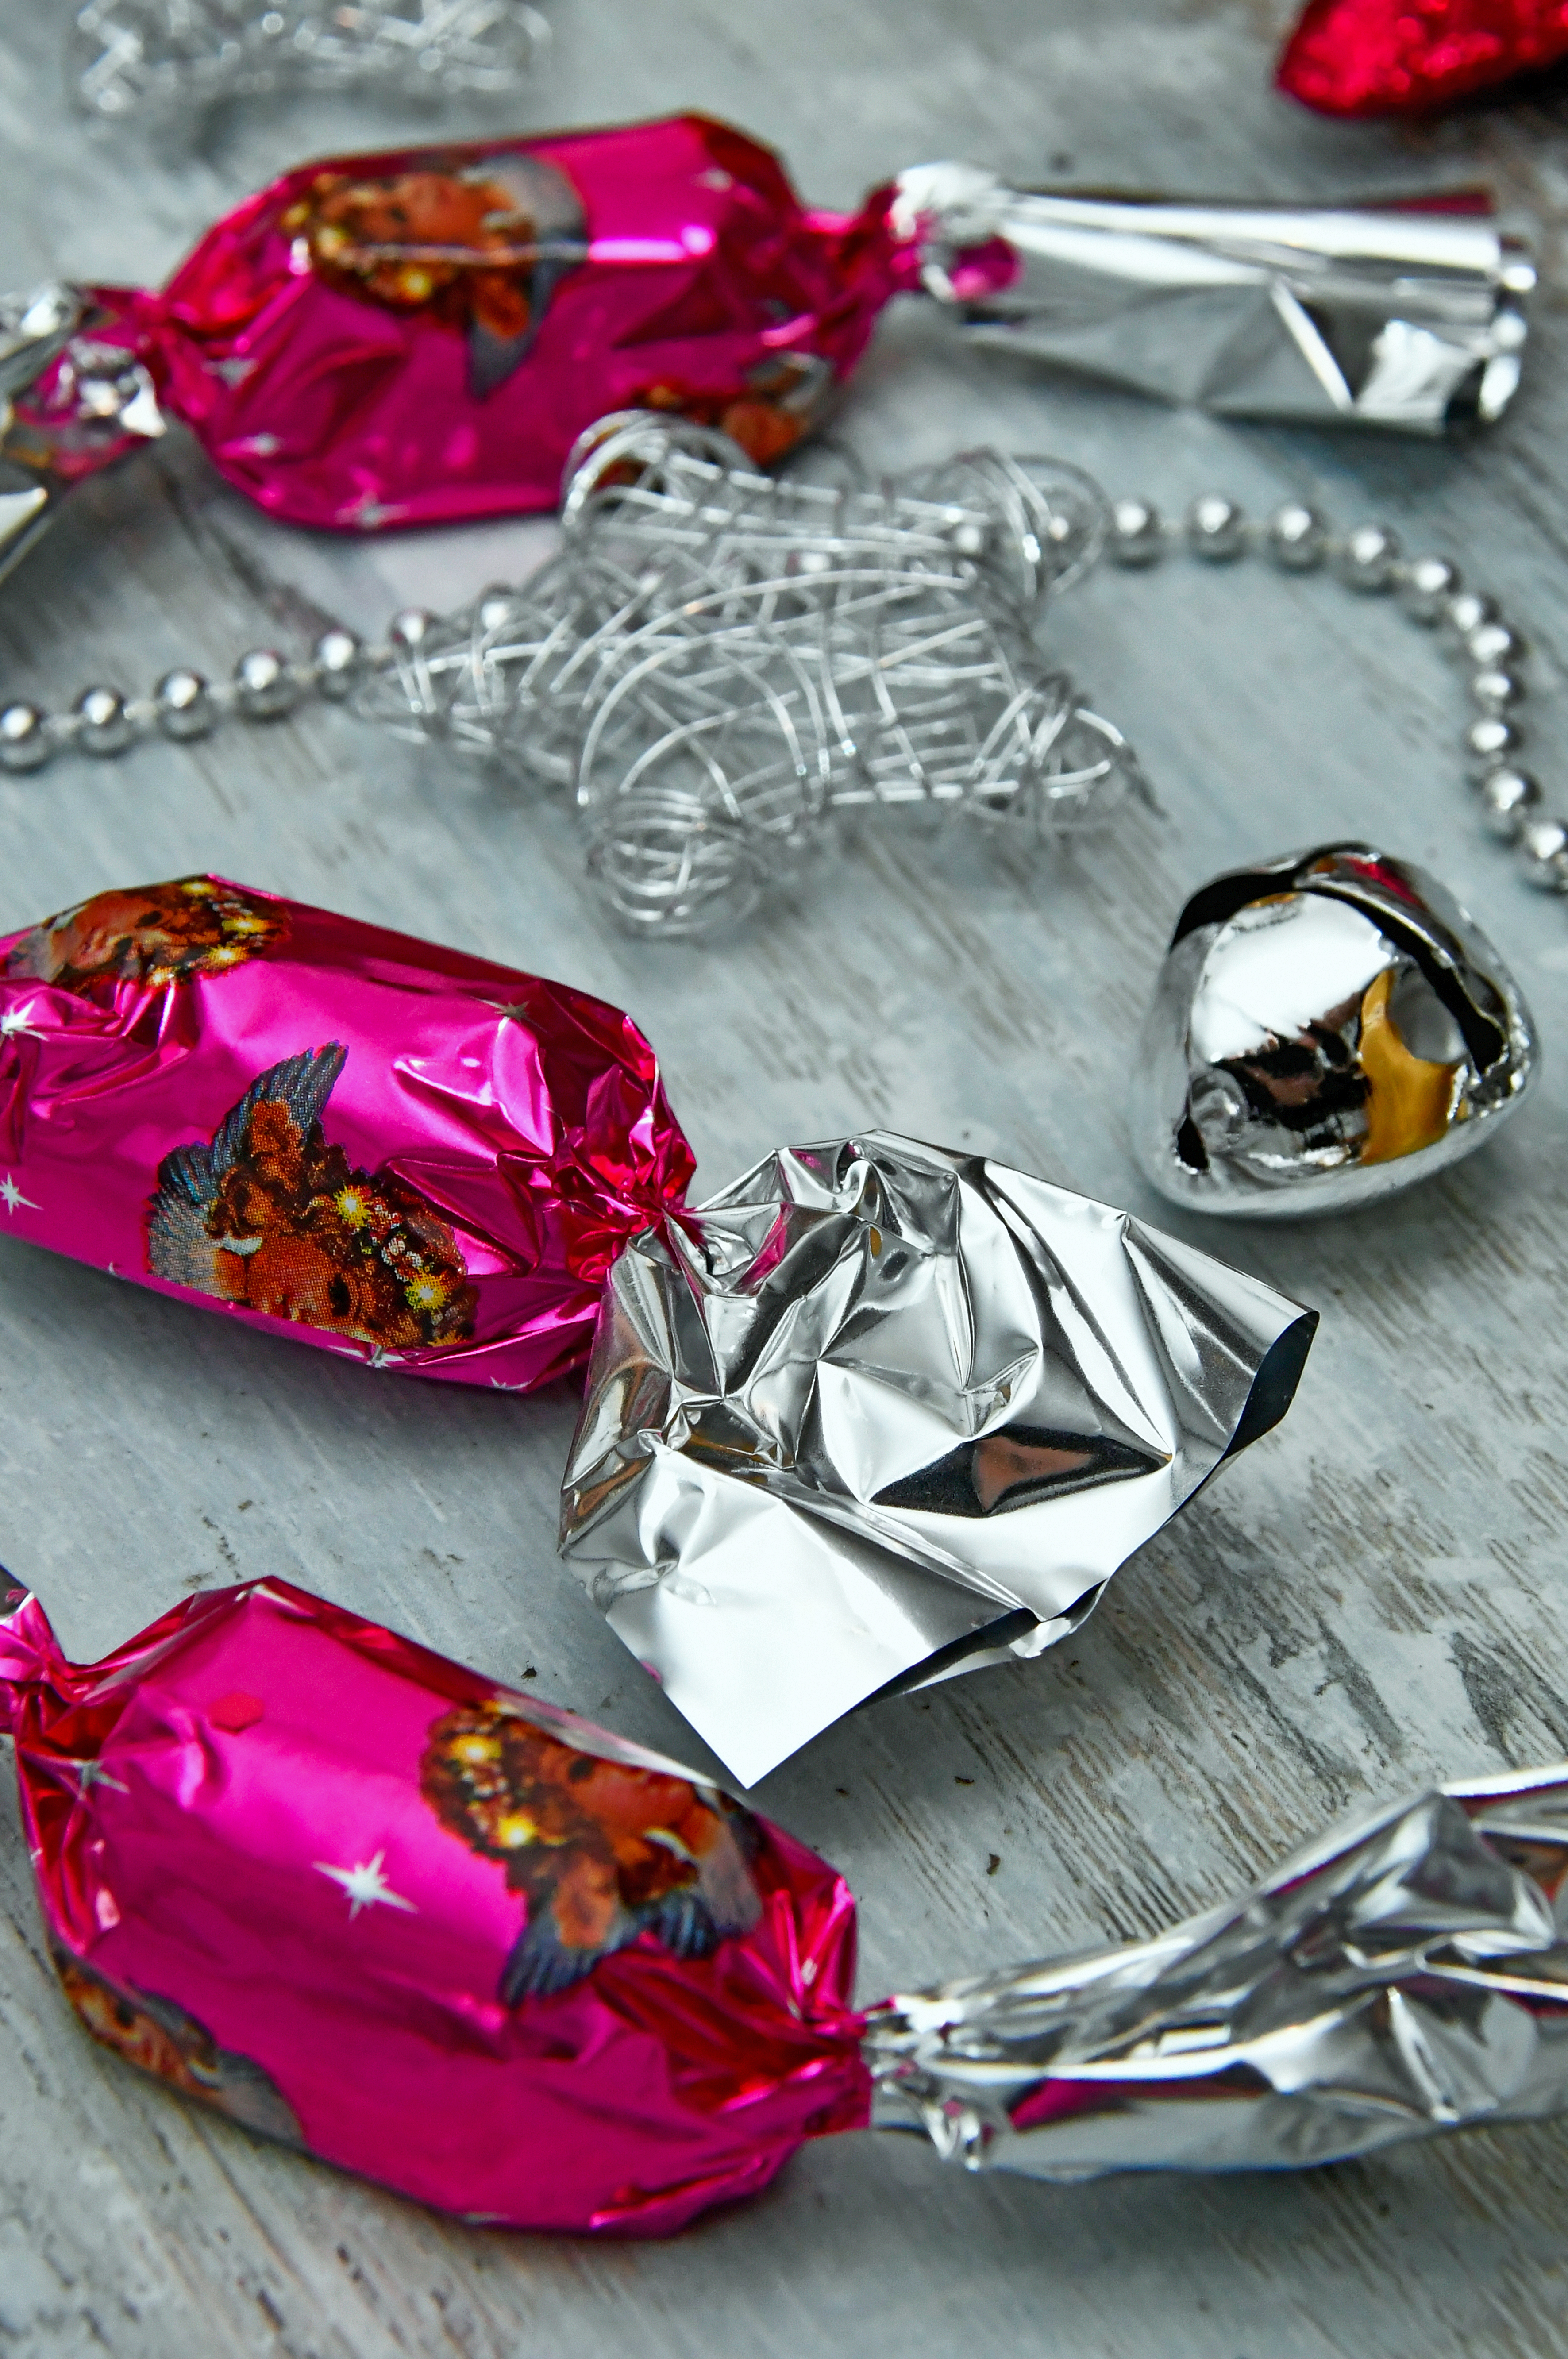
decoration, background, white, tree, color, holiday, isolated, red, ornament, new, decorations, winter, year, decorative, decor, celebration, fir, table, gift, pine, design, green, border, fashion accessory, jewellery, magenta, crystal